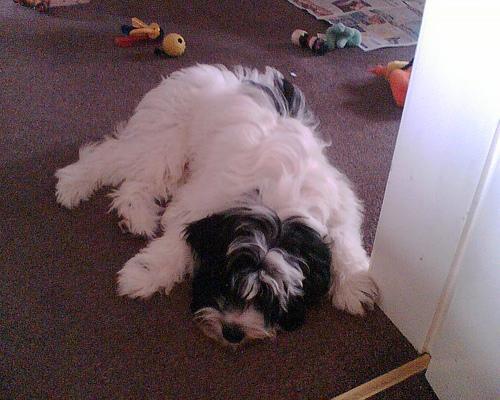
Tibetan_terrier